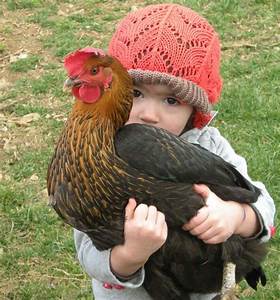
Label: chicken